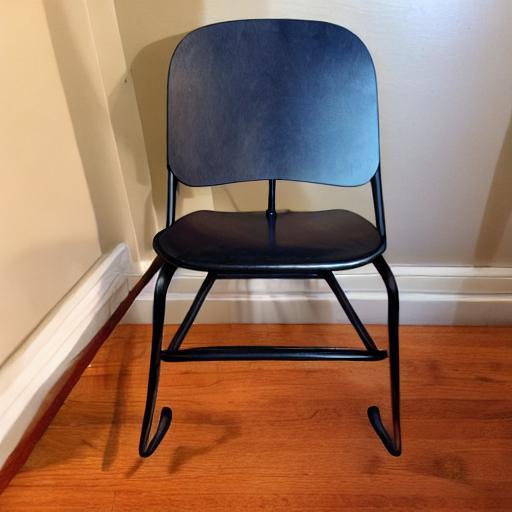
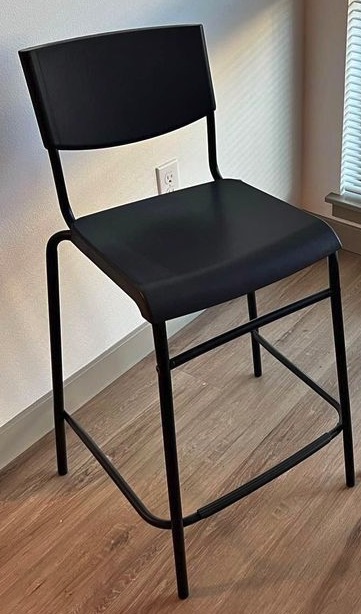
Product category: stool
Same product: no